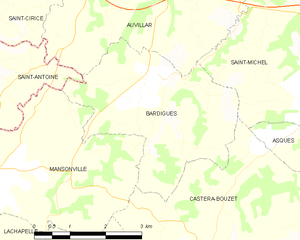
Carte des communes françaises Bardigues